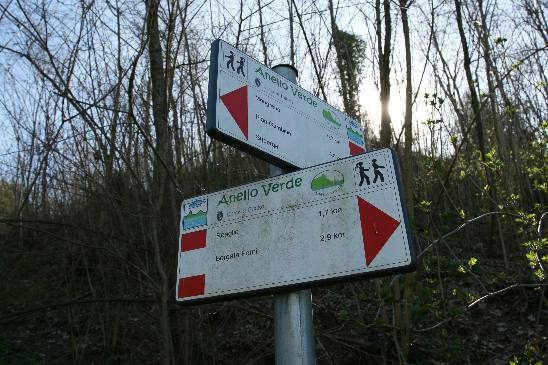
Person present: No